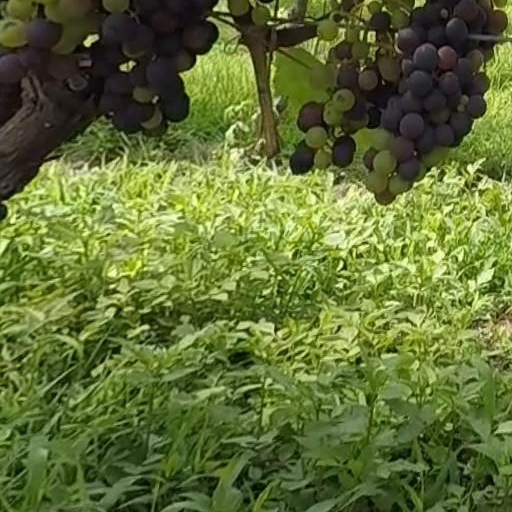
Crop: grape